Scared Stiff (1945 film)

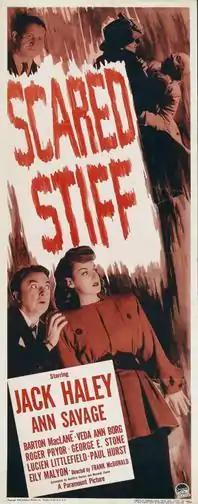
Theatrical film poster

Scared Stiff (also known as Treasure of Fear (American television title) and You'll Be The Death Of Me Yet) is a 1945 American comedic murder mystery directed by Frank McDonald for Pine-Thomas Productions and released by Paramount Pictures. The film stars Jack Haley, Ann Savage and Barton MacLane.